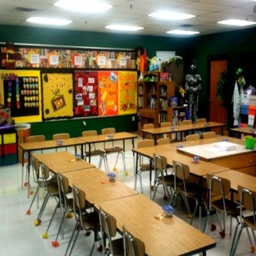
upgrade in the art room